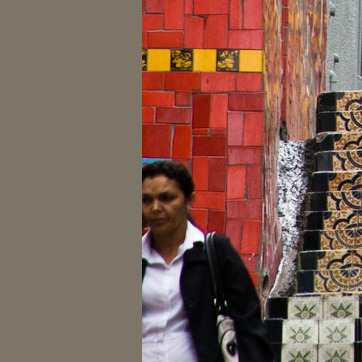
Material: hair